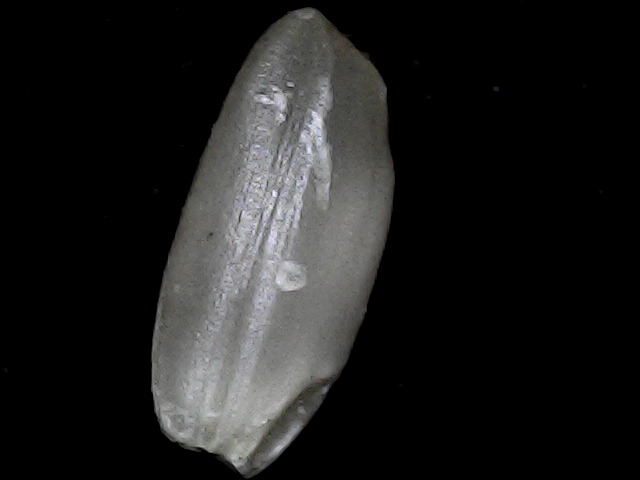
Rice variety: BD33